Trove (video game)

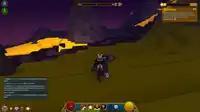
Gameplay Screenshot

Players assume the role of one of multiple classes each with different play styles and abilities. After a brief tutorial players arrive in a central area called the 'Hub'. In this area players can access Portals which act as access points to different in-game worlds each one tailored for a specific stage of progression. Each portal requires a minimum Power Rank to enter which gets higher per portal, allowing for progression from easier worlds to harder worlds as the player gains in level. Each world gets progressively harder but rewards higher levels of experience and better loot/resources. Each portal is of a specific color which is designed to indicate the quality of the 'loot' which can be most commonly located there, although there is a small chance that loot of a higher quality will be found. The exception to this is the higher level Red portals which predominantly drop Legendary quality loot but have a higher chance to drop loot of relic, resplendent or shadow quality as well. Higher Level Red portals have a better chance for to drop the rarer loot types.